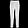
Label: Trouser